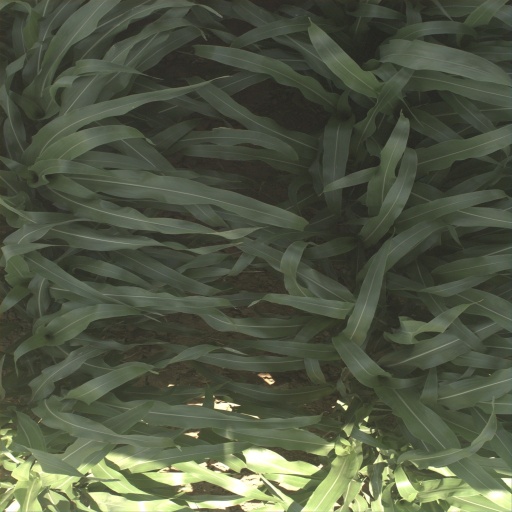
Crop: sorghum